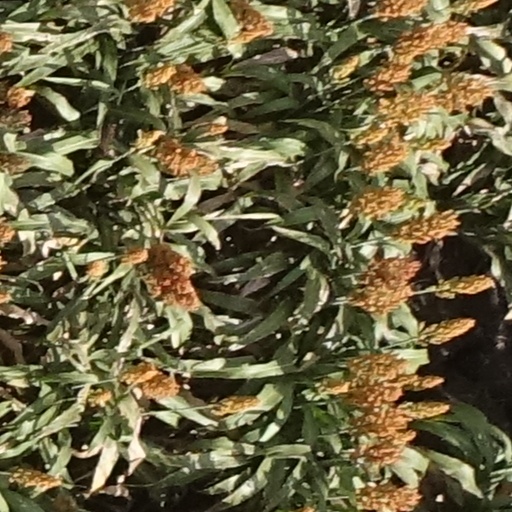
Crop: sorghum